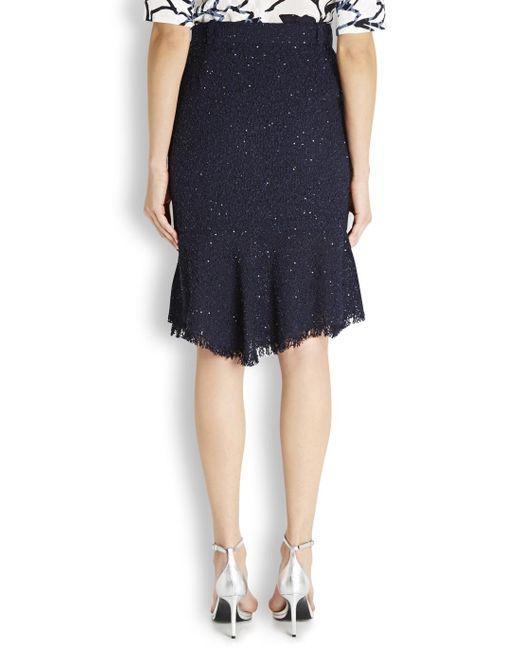
Schwarzer Baumwollrock über dem Knie mit weißen Punkten, Bürokleidung